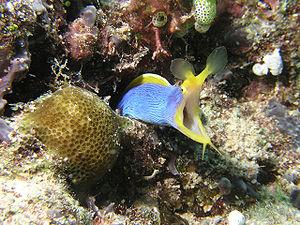
La Murène ruban ou Murène ruban bleue est une espèce de poissons de la famille des Muraenidae. C'est la seule espèce de son genre Rhinomuraena qui est dit monotypique.